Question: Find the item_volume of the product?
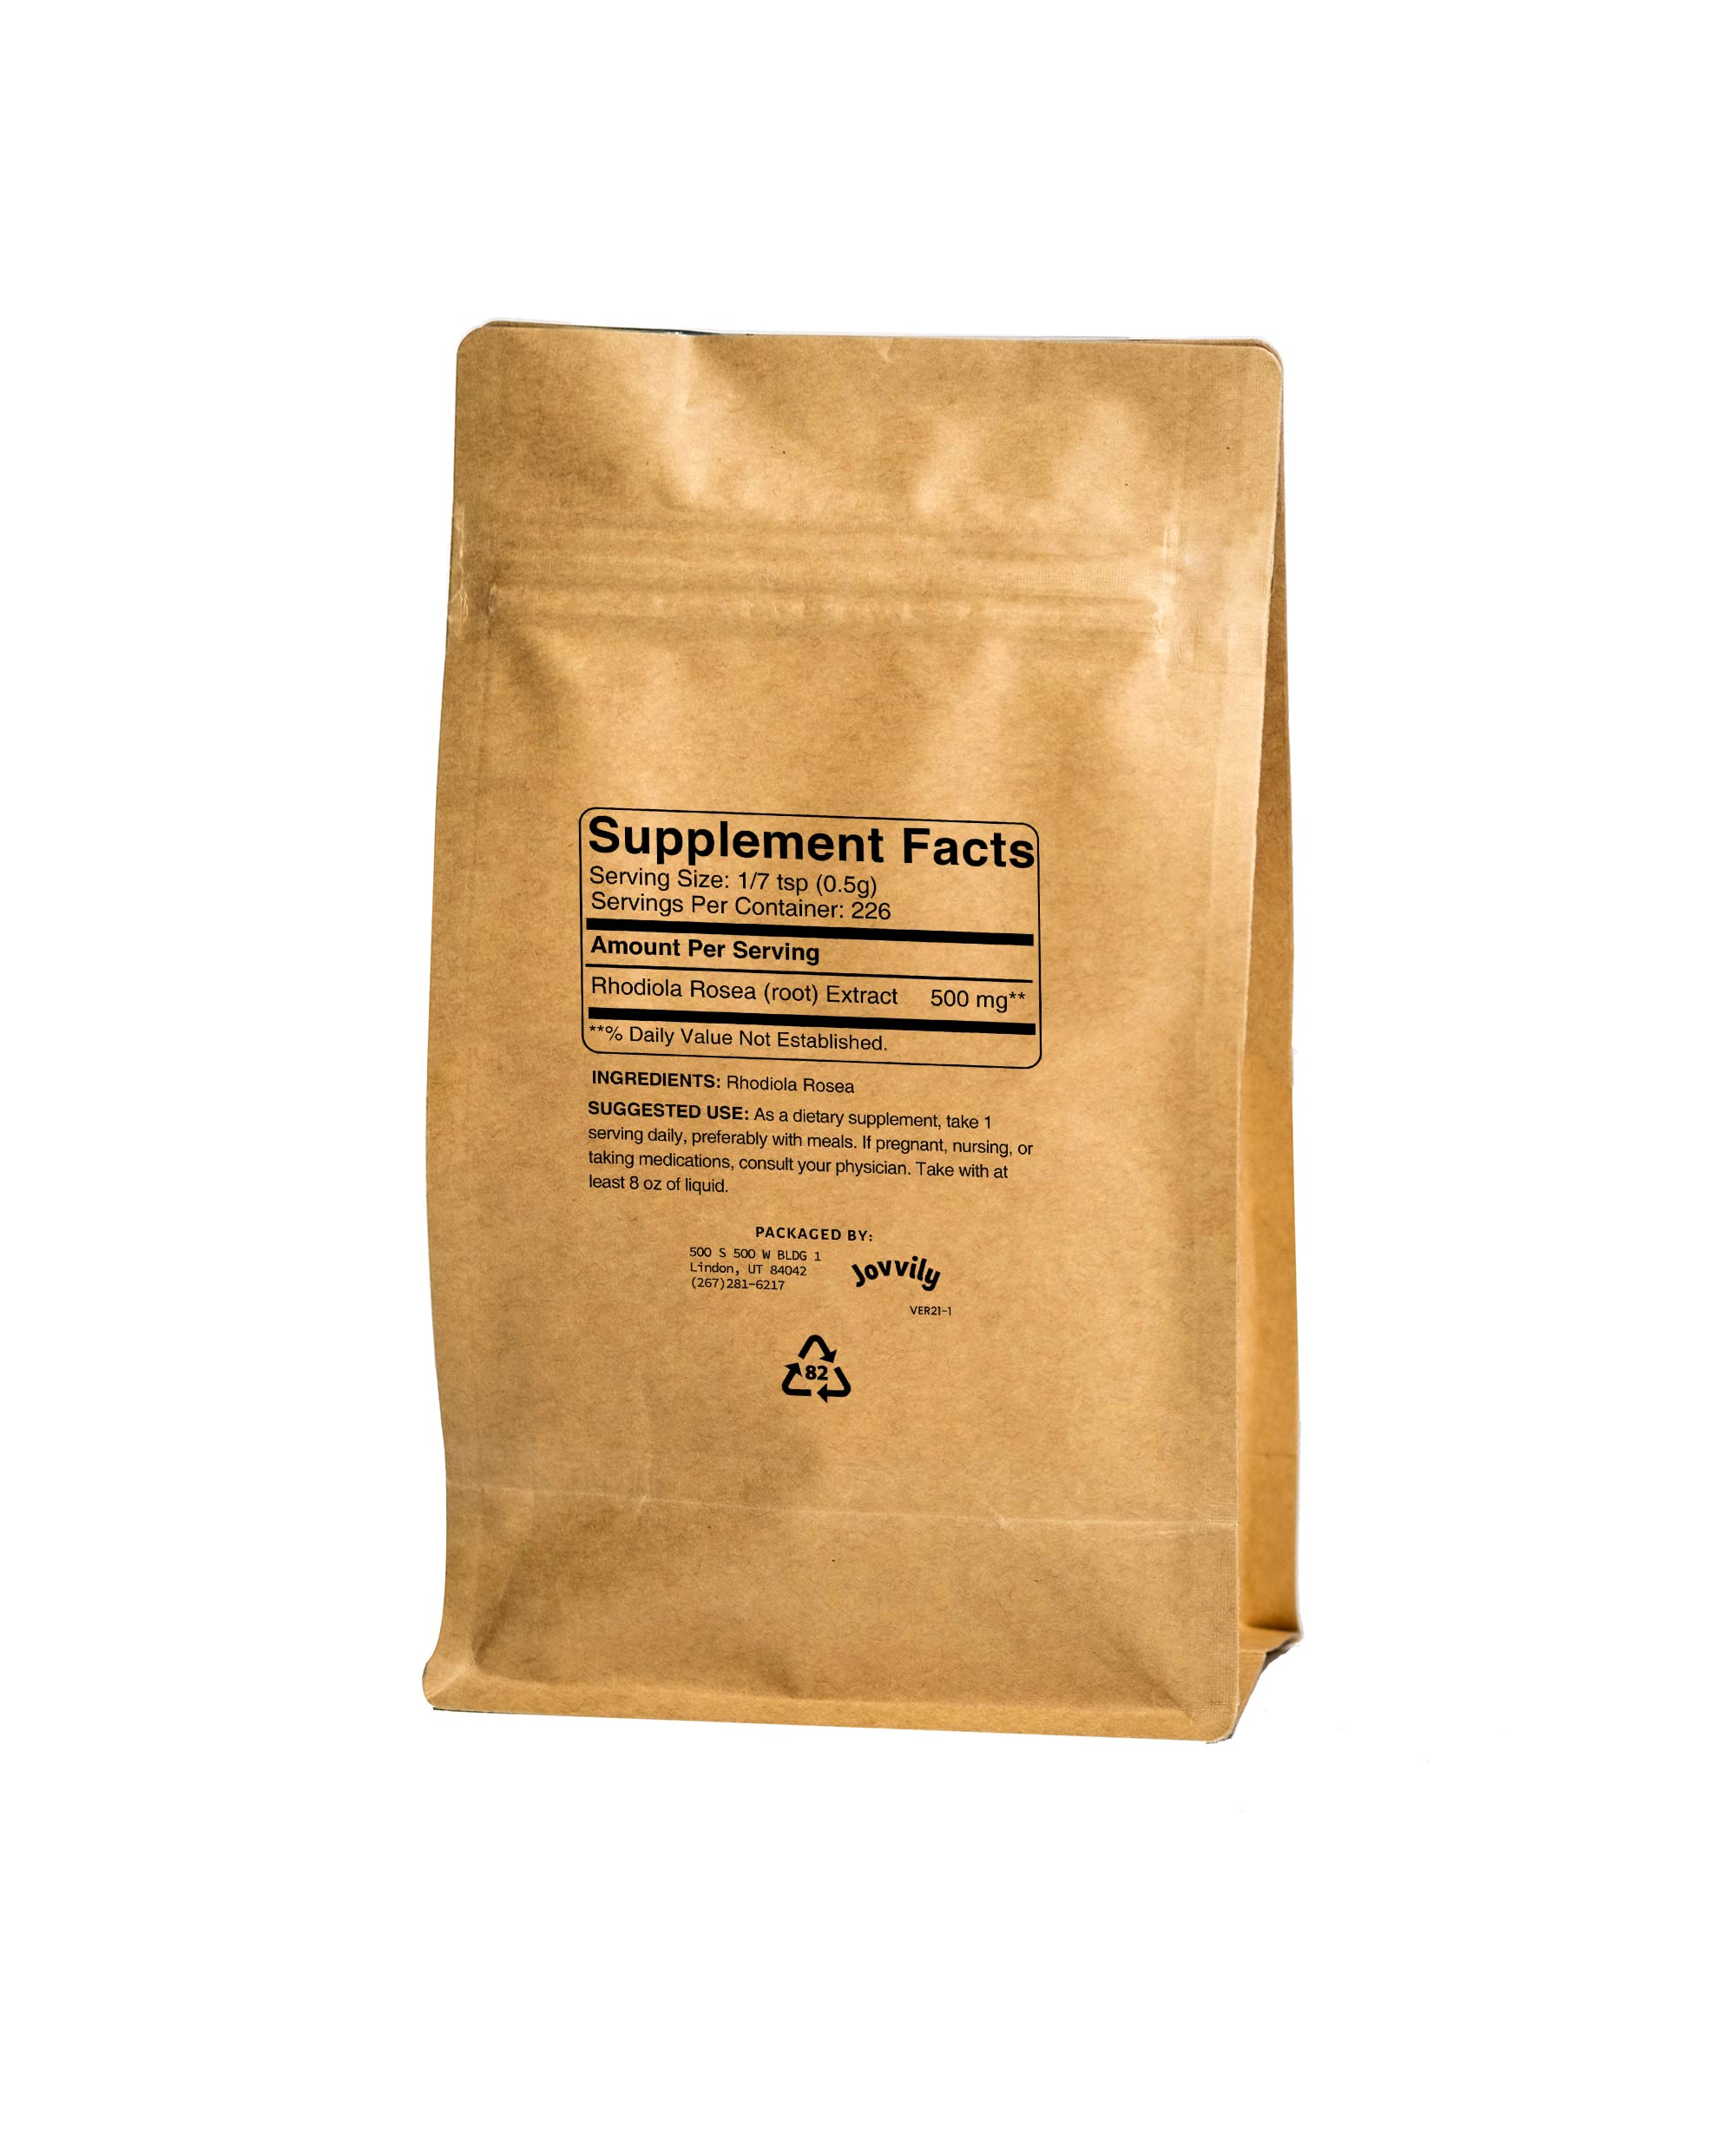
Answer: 8.0 fluid ounce